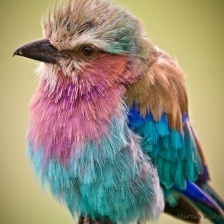
Species: LILAC ROLLER
Scientific name: CORACIAS CAUDATUS